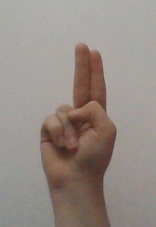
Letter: taa